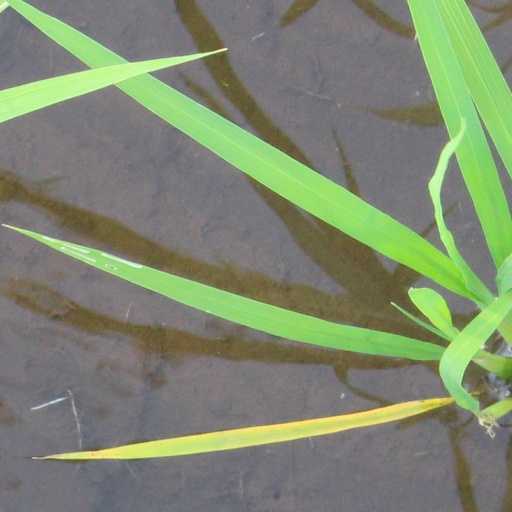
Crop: rice